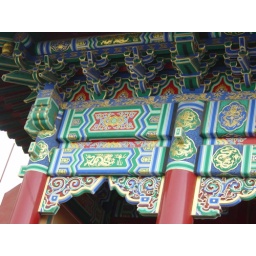
Beautiful and colorful roof details in the Forbidden City